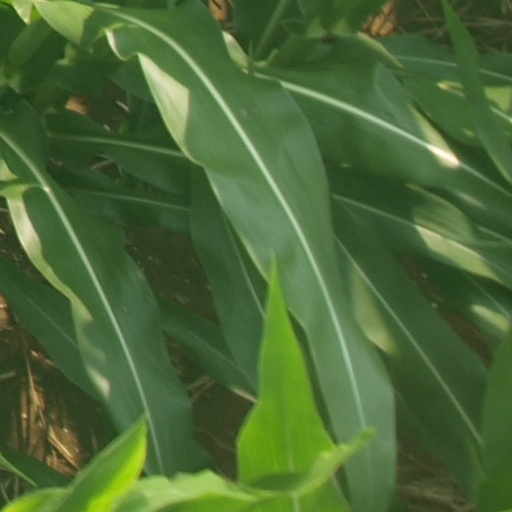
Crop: maize; corn